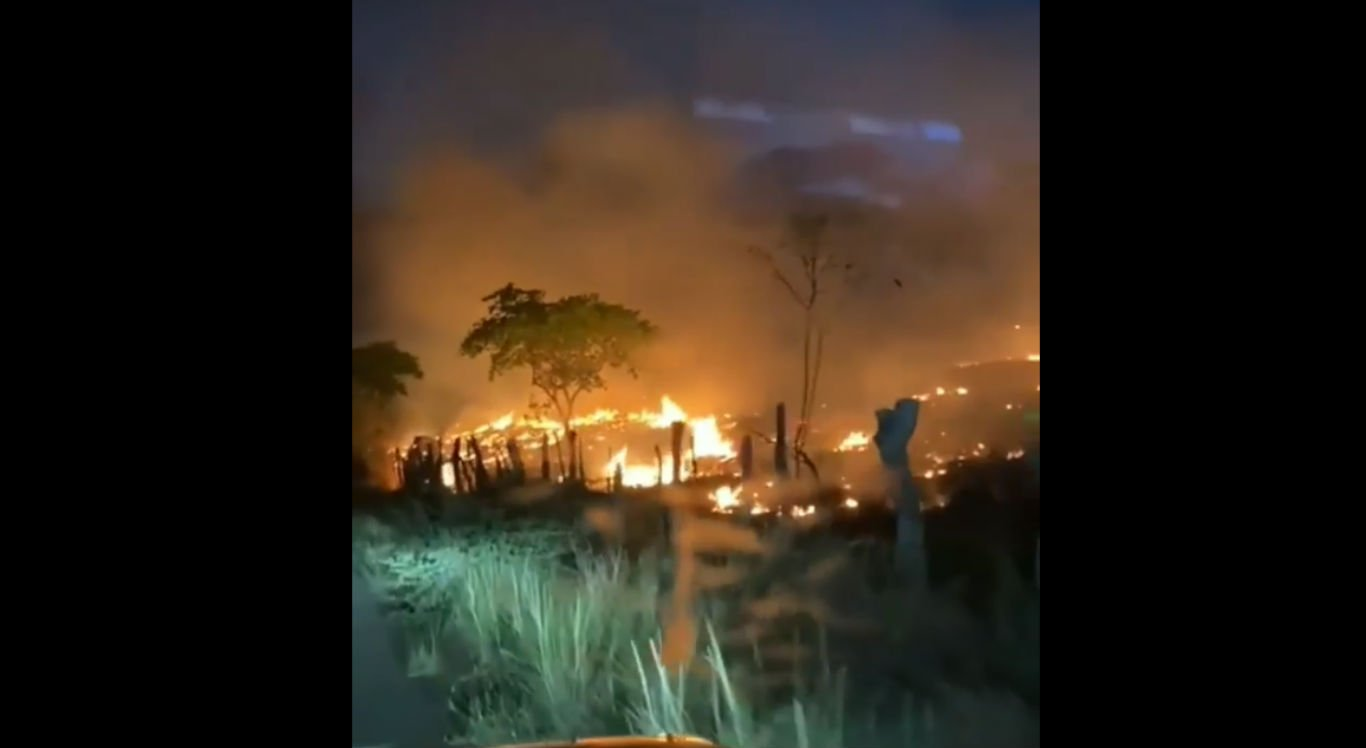
Fire: yes
Smoke: yes